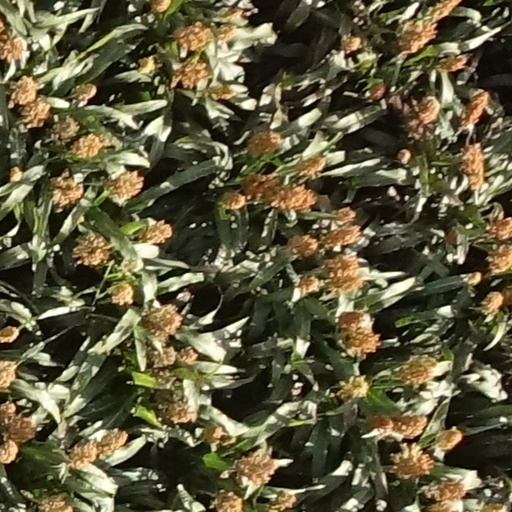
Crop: sorghum